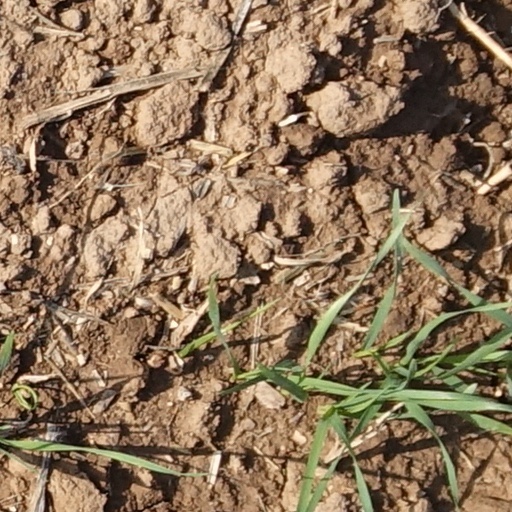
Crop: wheat